Susan Fennell

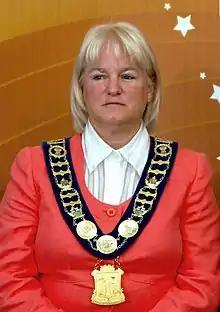
Fennell in 2008

Susan Fennell is a Canadian politician, who served as the mayor of Brampton, Ontario from 2000 to 2014. She was also the founder and commissioner of the National Women's Hockey League. In 2021, the City of Brampton named the Susan Fennell Sportsplex after her.